Money (Cardi B song)

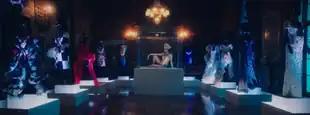
Cardi portraying a statue in a glass case at the center of a museum room, surrounded by several of her previous looks.

In early December 2018, Cardi teased the music video on her social media pages, sharing a behind-the-scenes look at her outfit, a leotard and headpiece made of gold watches. The Jora Frantzis-directed video premiered on December 21, 2018.